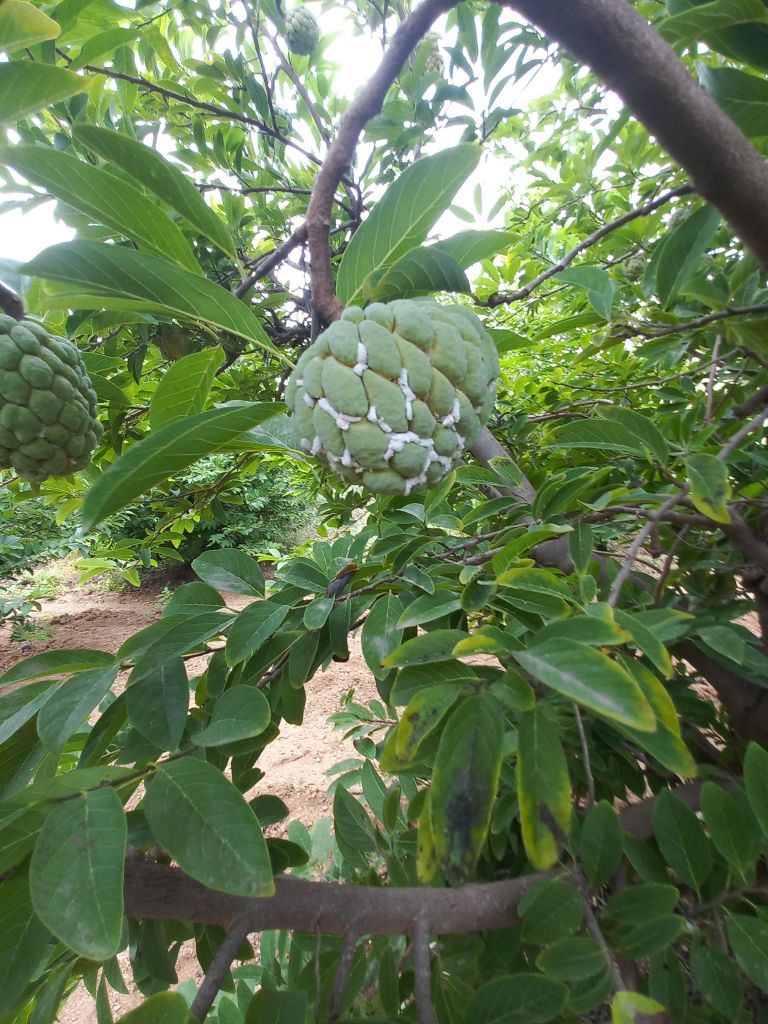
Disease label: Mealy Bug